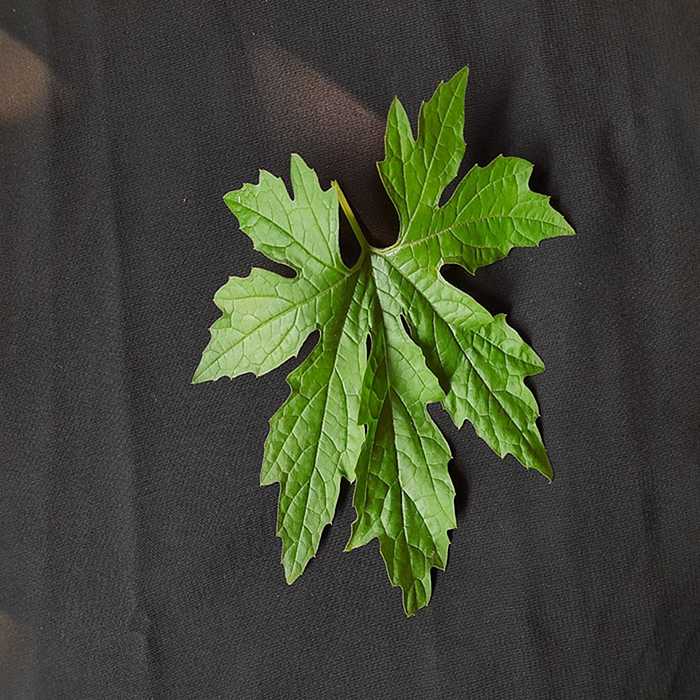
Plant: Bitter Gourd
Label: Fresh leaf